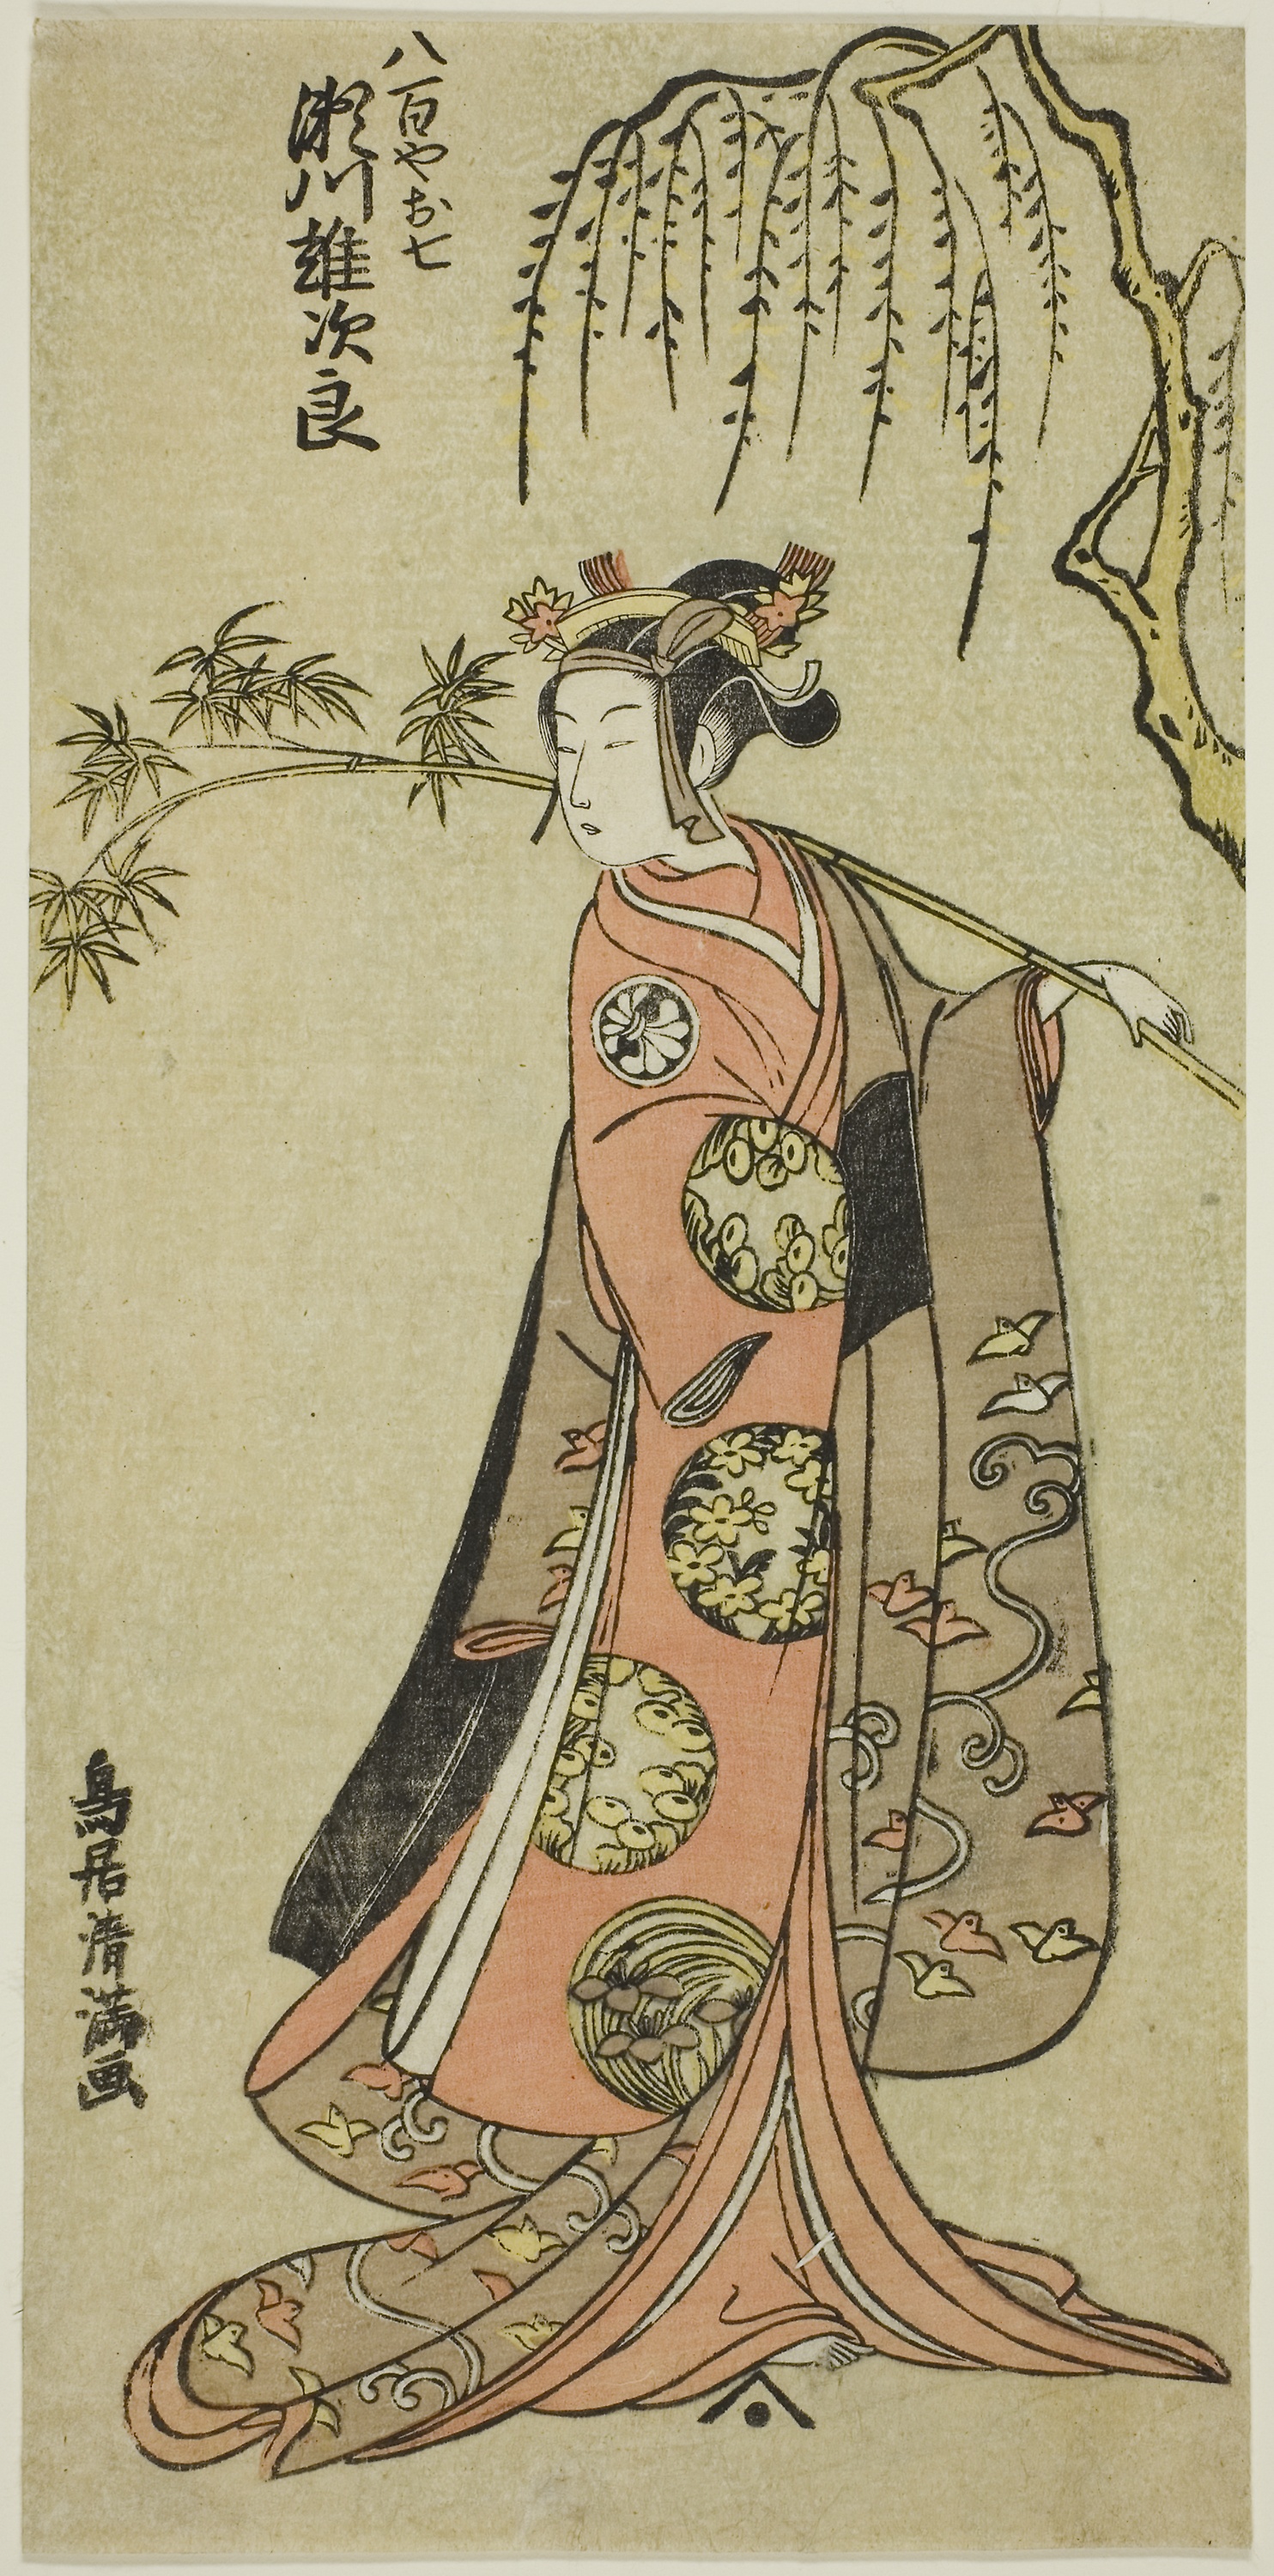
costume design, botany, Victorian fashion, illustration, fashion illustration, art, painting